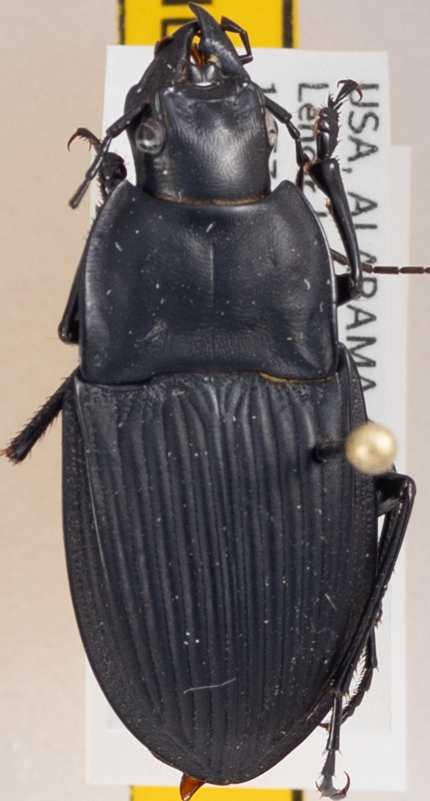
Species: Dicaelus dilatatus dilatatus
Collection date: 2017-08-02
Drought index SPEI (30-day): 0.334
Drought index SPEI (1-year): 0.39
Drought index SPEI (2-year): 0.782